Captain America in film

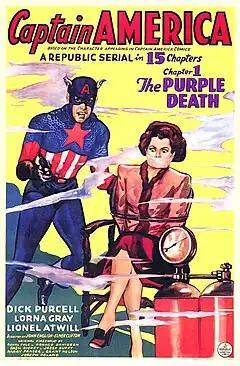
A film poster depicting an illustration of Captain America holding a gun next to a gagged woman tied to a chair, as gas swirls around them

Captain America, a superhero created by Joe Simon and Jack Kirby who appears in comic books produced by Marvel Comics, has appeared in multiple films since the character's inception in 1940. Republic Pictures released a fifteen-part Captain America serial film in 1944 that was the first film to feature a Marvel Comics character, though it deviated significantly from the comic book source material. Two made-for-TV films, "Captain America" and "", aired on the American broadcast television station CBS in 1979. A feature-length film directed by Albert Pyun was originally planned for a wide theatrical release in 1990, but received only a brief theatrical release in the United Kingdom before being released in the United States as a direct-to-video film.